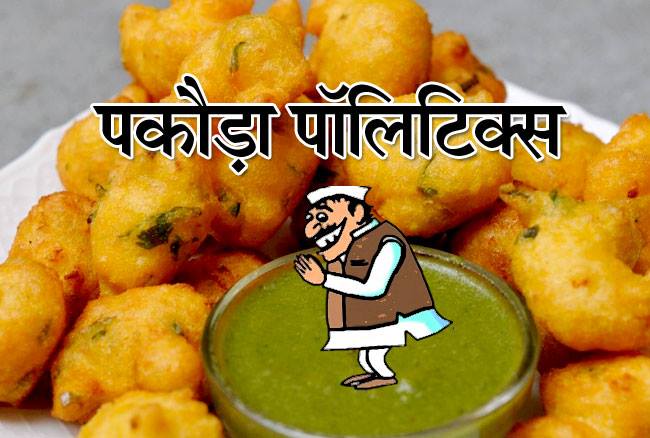
Dish: pakode